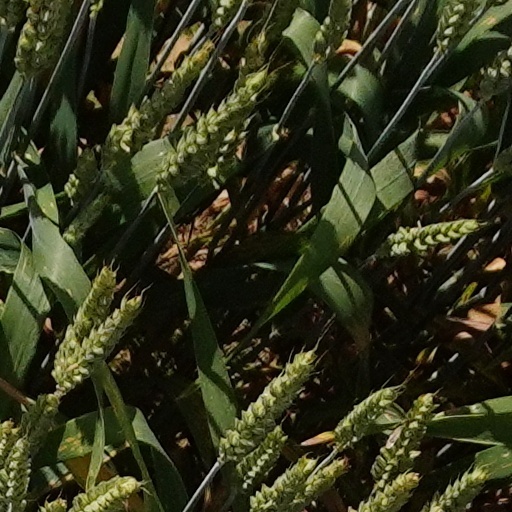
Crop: wheat